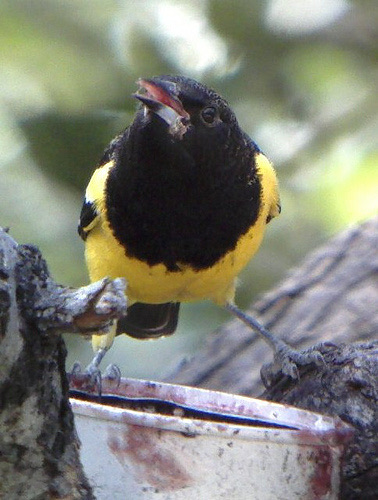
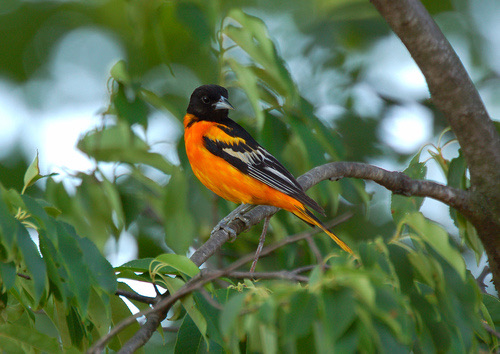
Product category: misc
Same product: yes